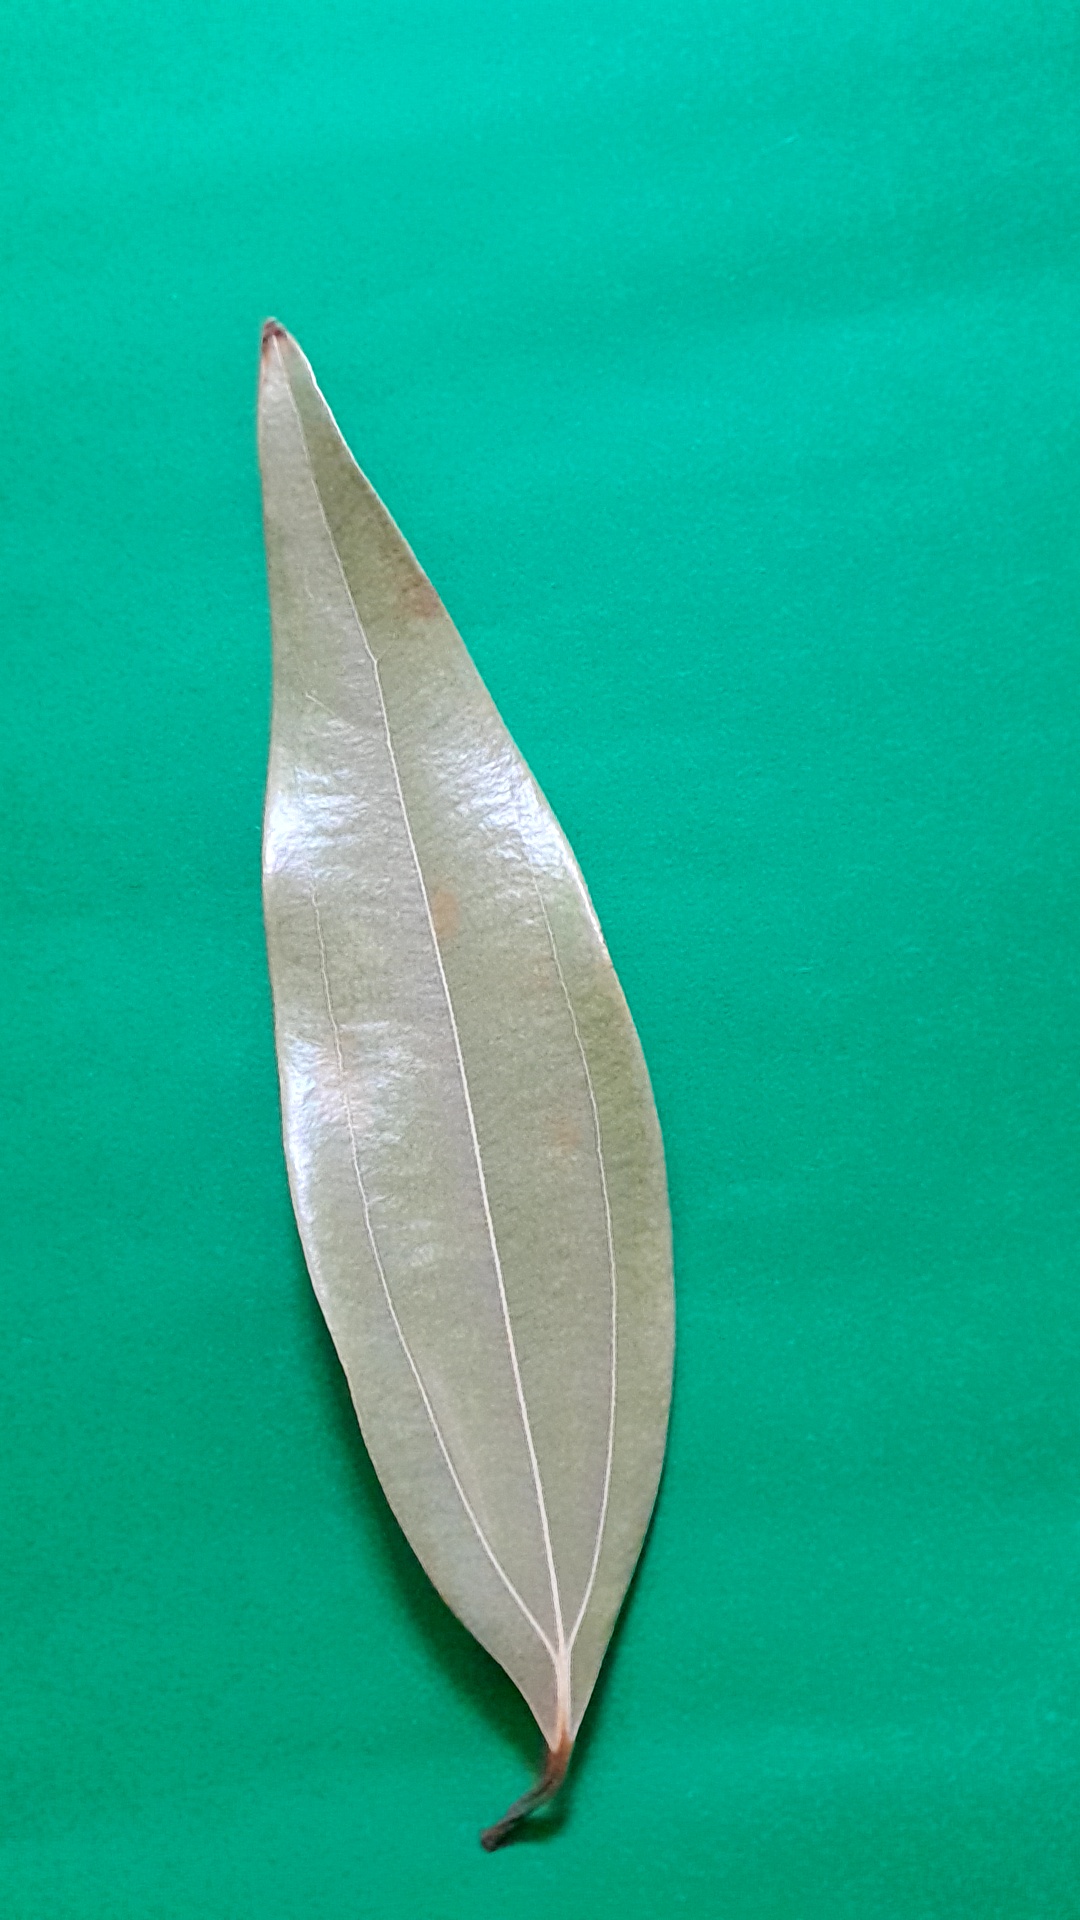
Label: Dry Leaf